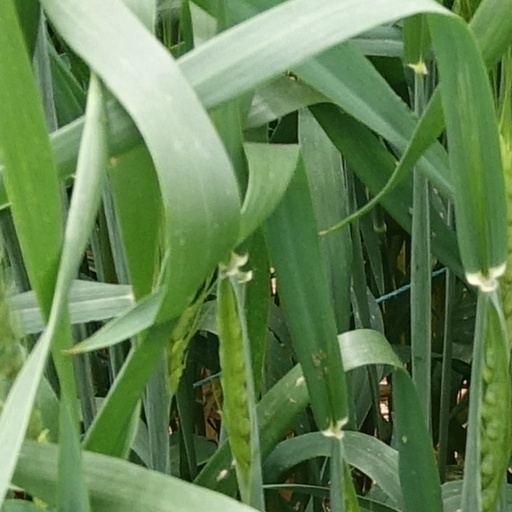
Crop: wheat